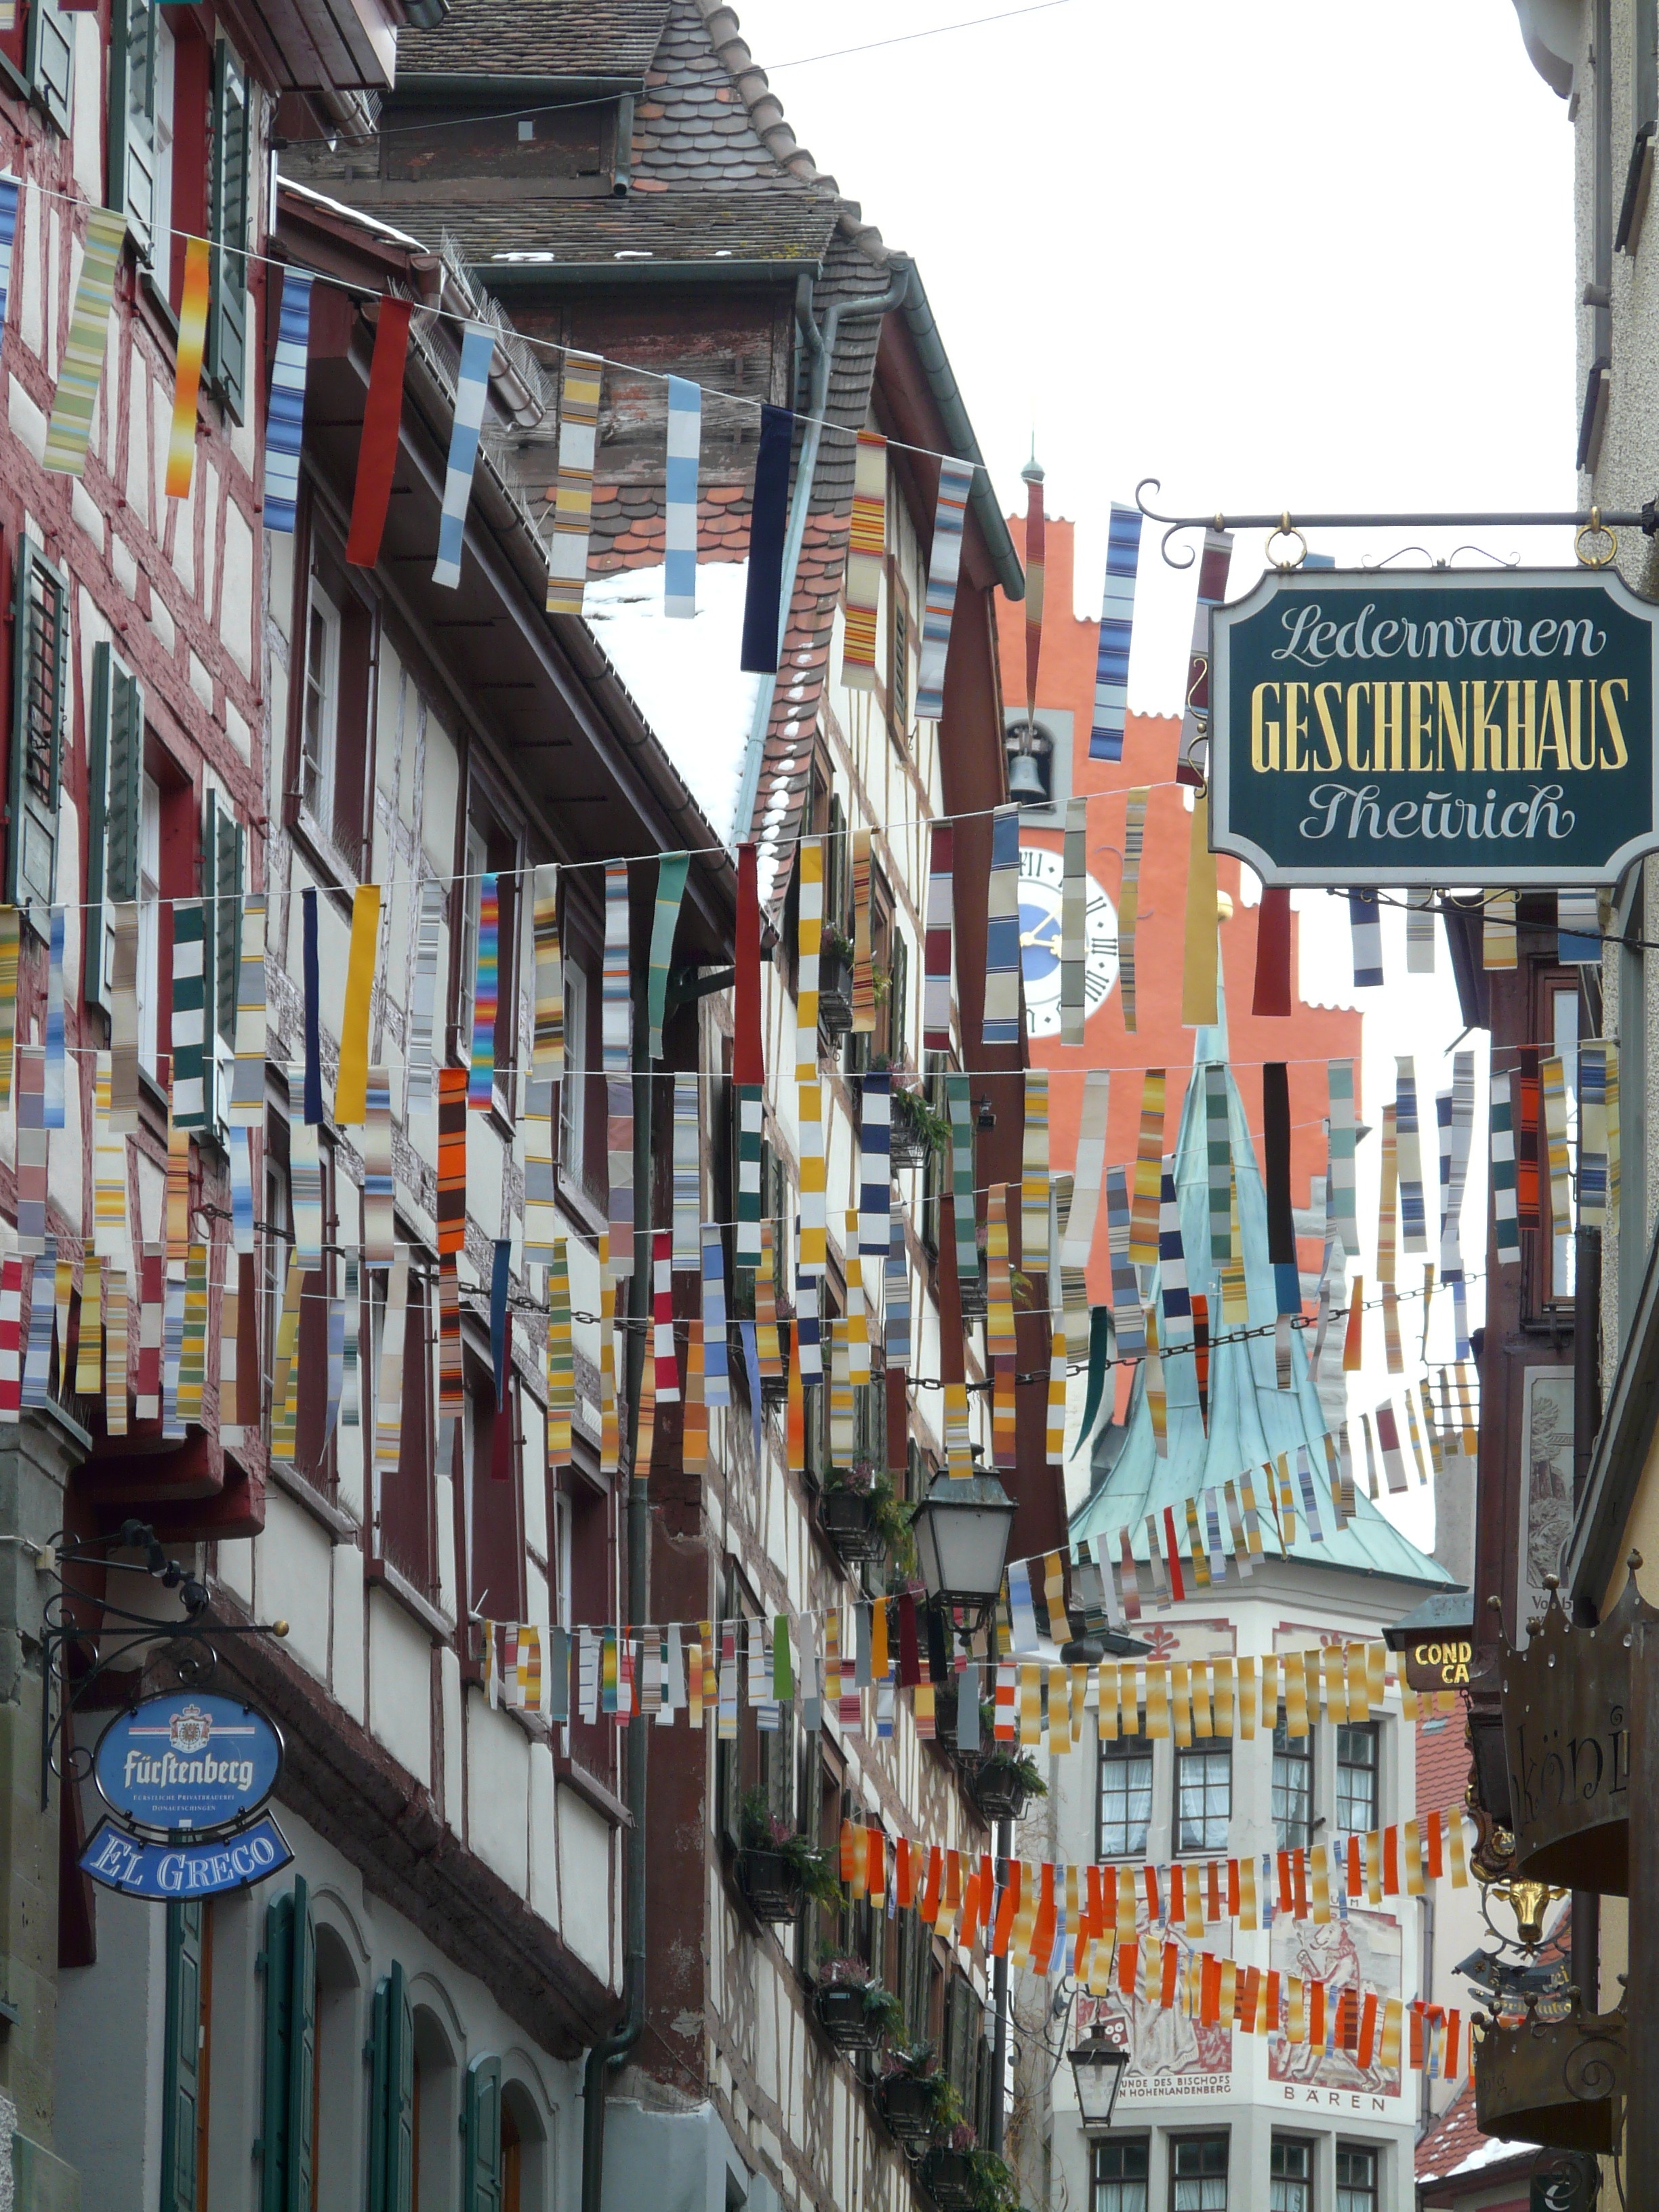
pedestrian, road, street, town, cityscape, celebration, carnival, shopping, infrastructure, ties, separation, meersburg, metropolis, neighbourhood, street festival, old women, urban area, street carnival, fat thursday, woman carnival, old woman carnival, altweiberfastnacht